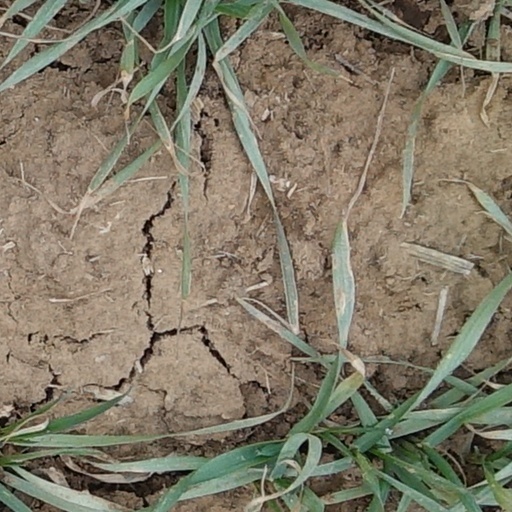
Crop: wheat